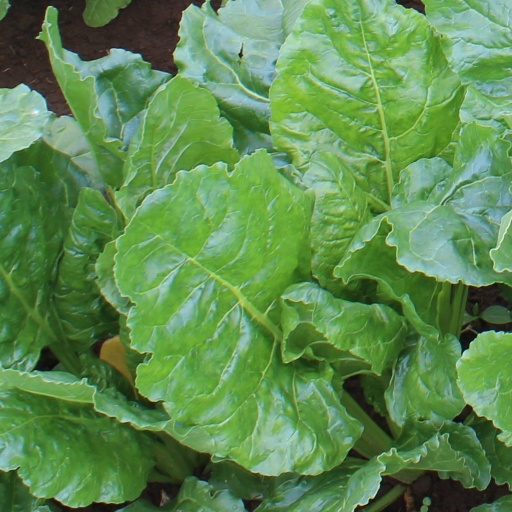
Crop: sugar beet